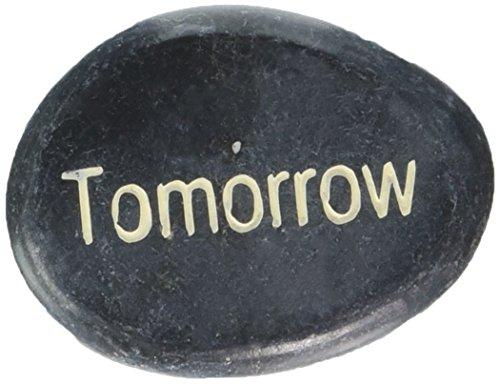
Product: Stones of Sentiment with Tin Box, Tomorrow
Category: Toys & Games | Novelty & Gag Toys
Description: Secured in a decorative tin box.
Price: $7.52
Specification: ProductDimensions:4.2x3.2x1inches|ItemWeight:4ounces|ShippingWeight:4ounces(Viewshippingratesandpolicies)|DomesticShipping:ItemcanbeshippedwithinU.S.|InternationalShipping:ThisitemcanbeshippedtoselectcountriesoutsideoftheU.S.LearnMore|ASIN:B0045T0ET4|Itemmodelnumber:SOS-TOM|Manufacturerrecommendedage:9-15years